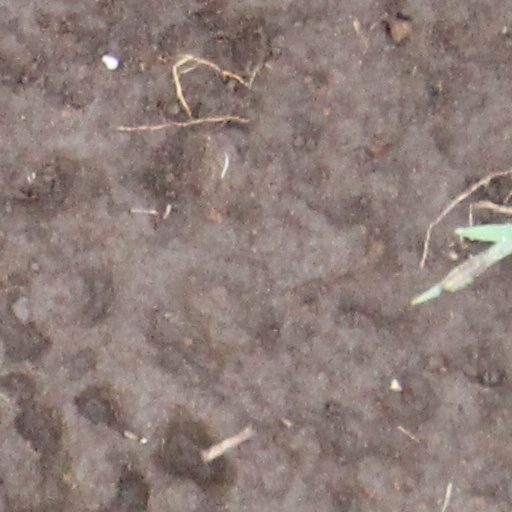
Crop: wheat